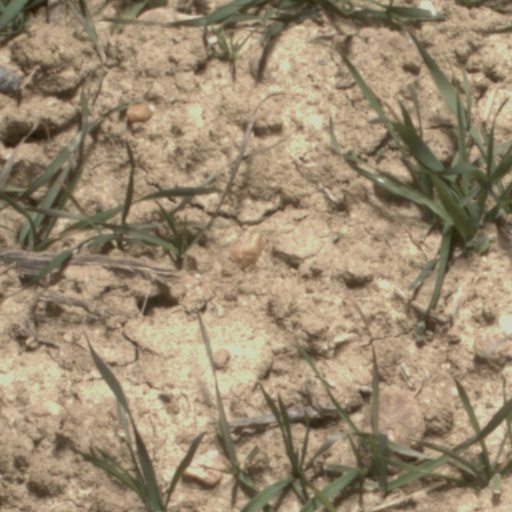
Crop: wheat